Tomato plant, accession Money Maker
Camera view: vertical (180 deg); turntable rotation: 150 degrees
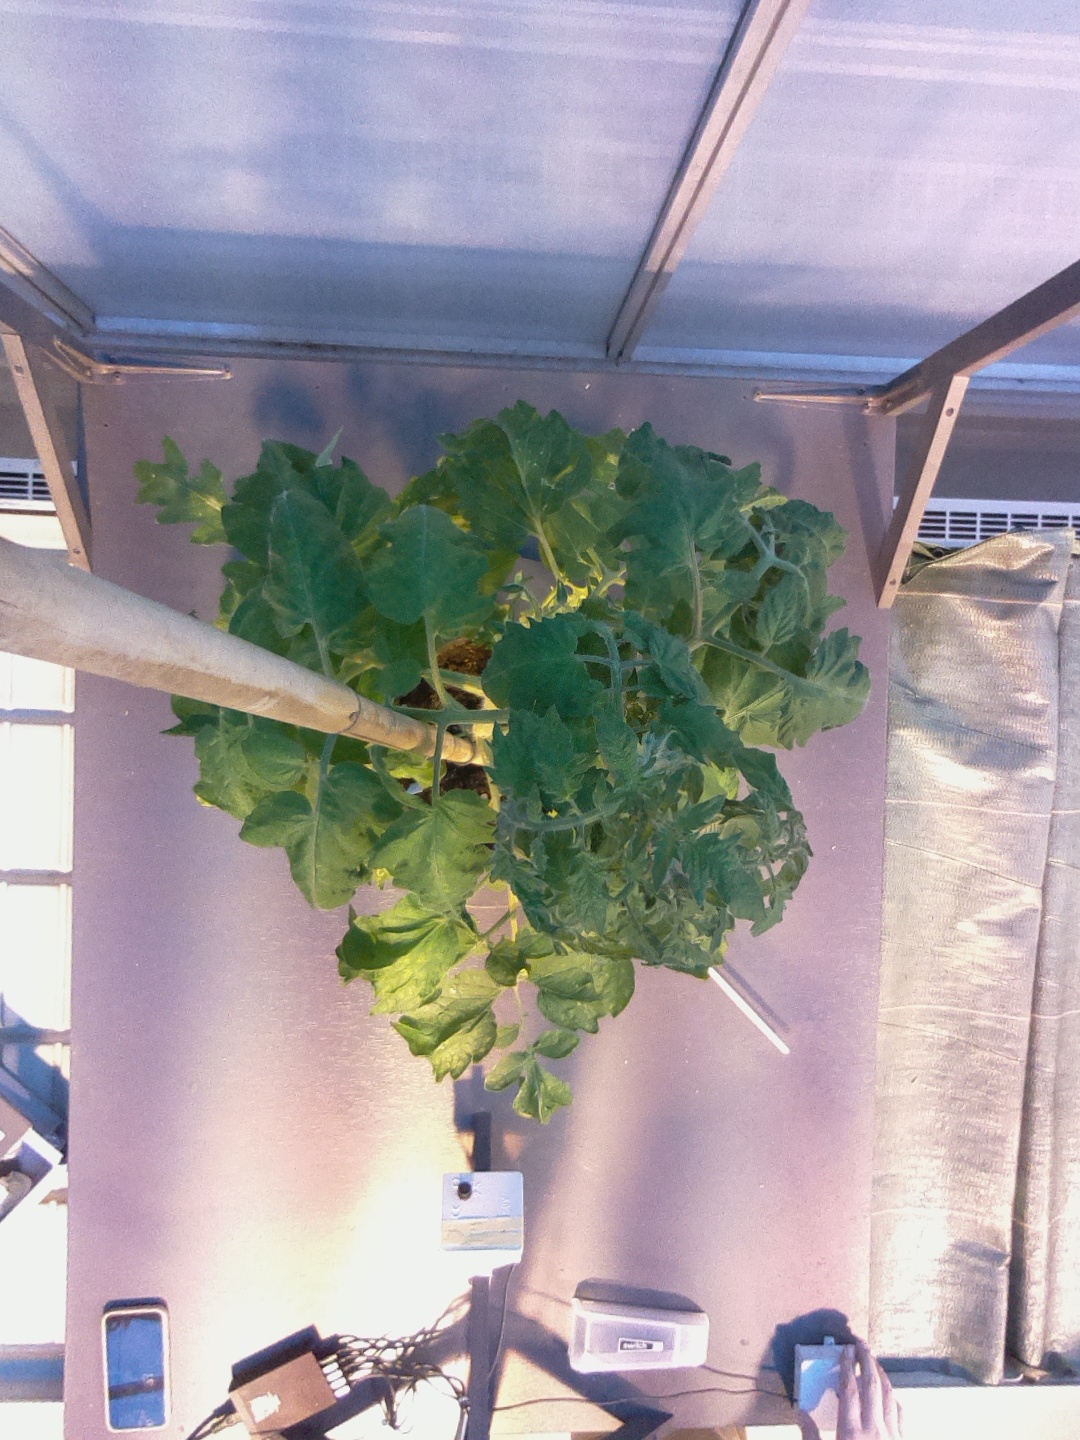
BBCH growth stage 69: End of flowering, 90%-100% of flowers open, more petals falling